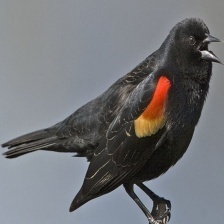
Species: RED WINGED BLACKBIRD
Scientific name: AGELAIUS PHOENICEUS